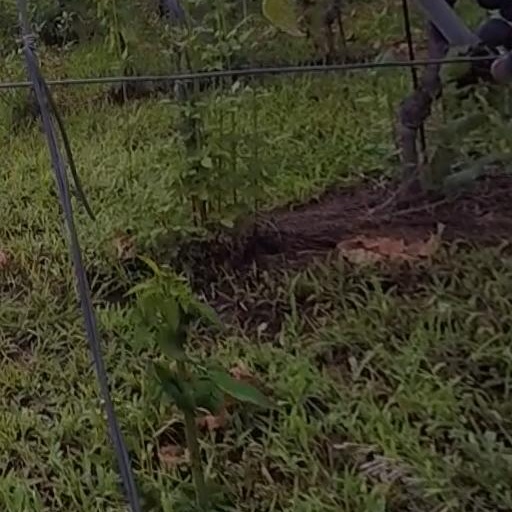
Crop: grape